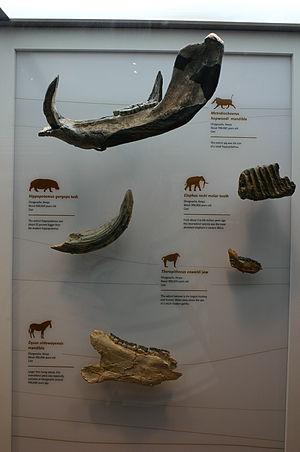
Olorgesailie est un site préhistorique du Paléolithique inférieur, situé dans la vallée du Grand Rift, dans le sud du Kenya. Olorgesailie est remarquable pour la découverte d'un grand nombre de bifaces acheuléens, façonnés durant des milliers d'années entre il y a 1,2 million et 490 000 ans, associés avec des activités de dépeçage de gros mammifères. Un os frontal humain fossile, daté de 900 000 à 970 000 ans, y a été mis au jour.